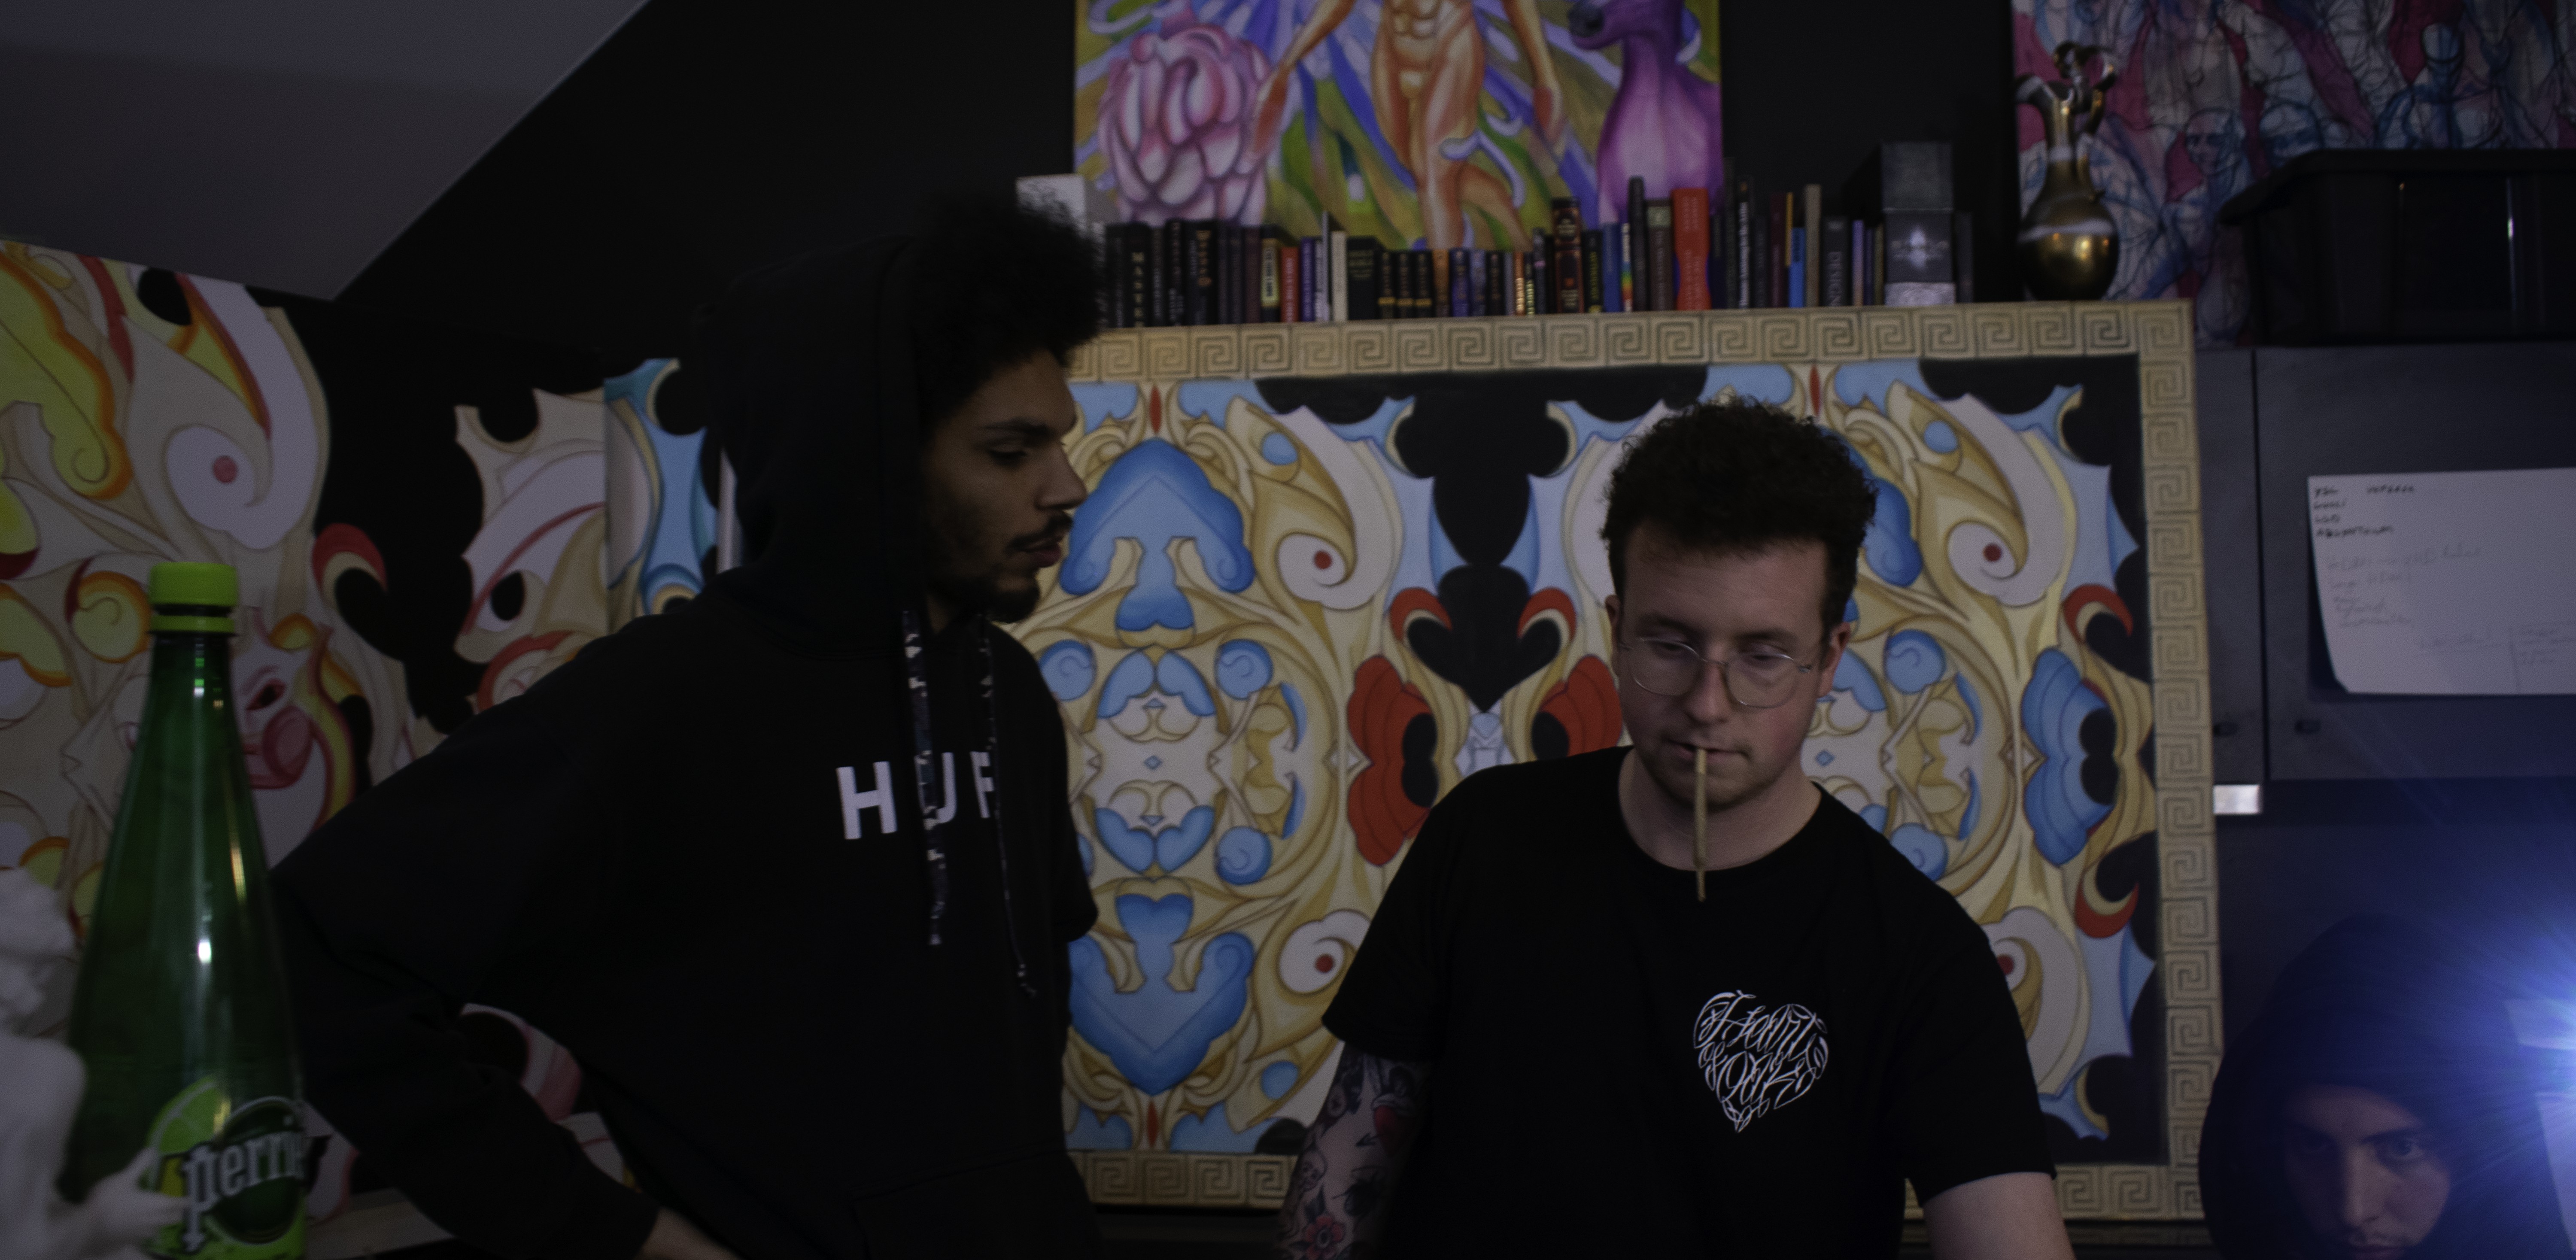
Brecht, Corbeel, illustration, art, work, photography, outside, inside, light, composition, national, nature, color, colour, design, popular, tree, france, belgium, germany, italy, brussels, Brecht Corbeel, decoration, props, concept art, photobashing, reference, blog, people, panda, fun, visual arts, t shirt, graffiti, street art, room, artist, event, mural, top, ear